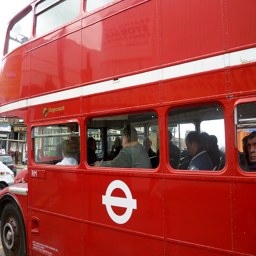
A red double decker bus filled with passengers.
Red double decker bus with people sitting in the seats
A red double decker bus filled with people
Red London double decker bus driving down the street.
The large double decker bus has been painted red.